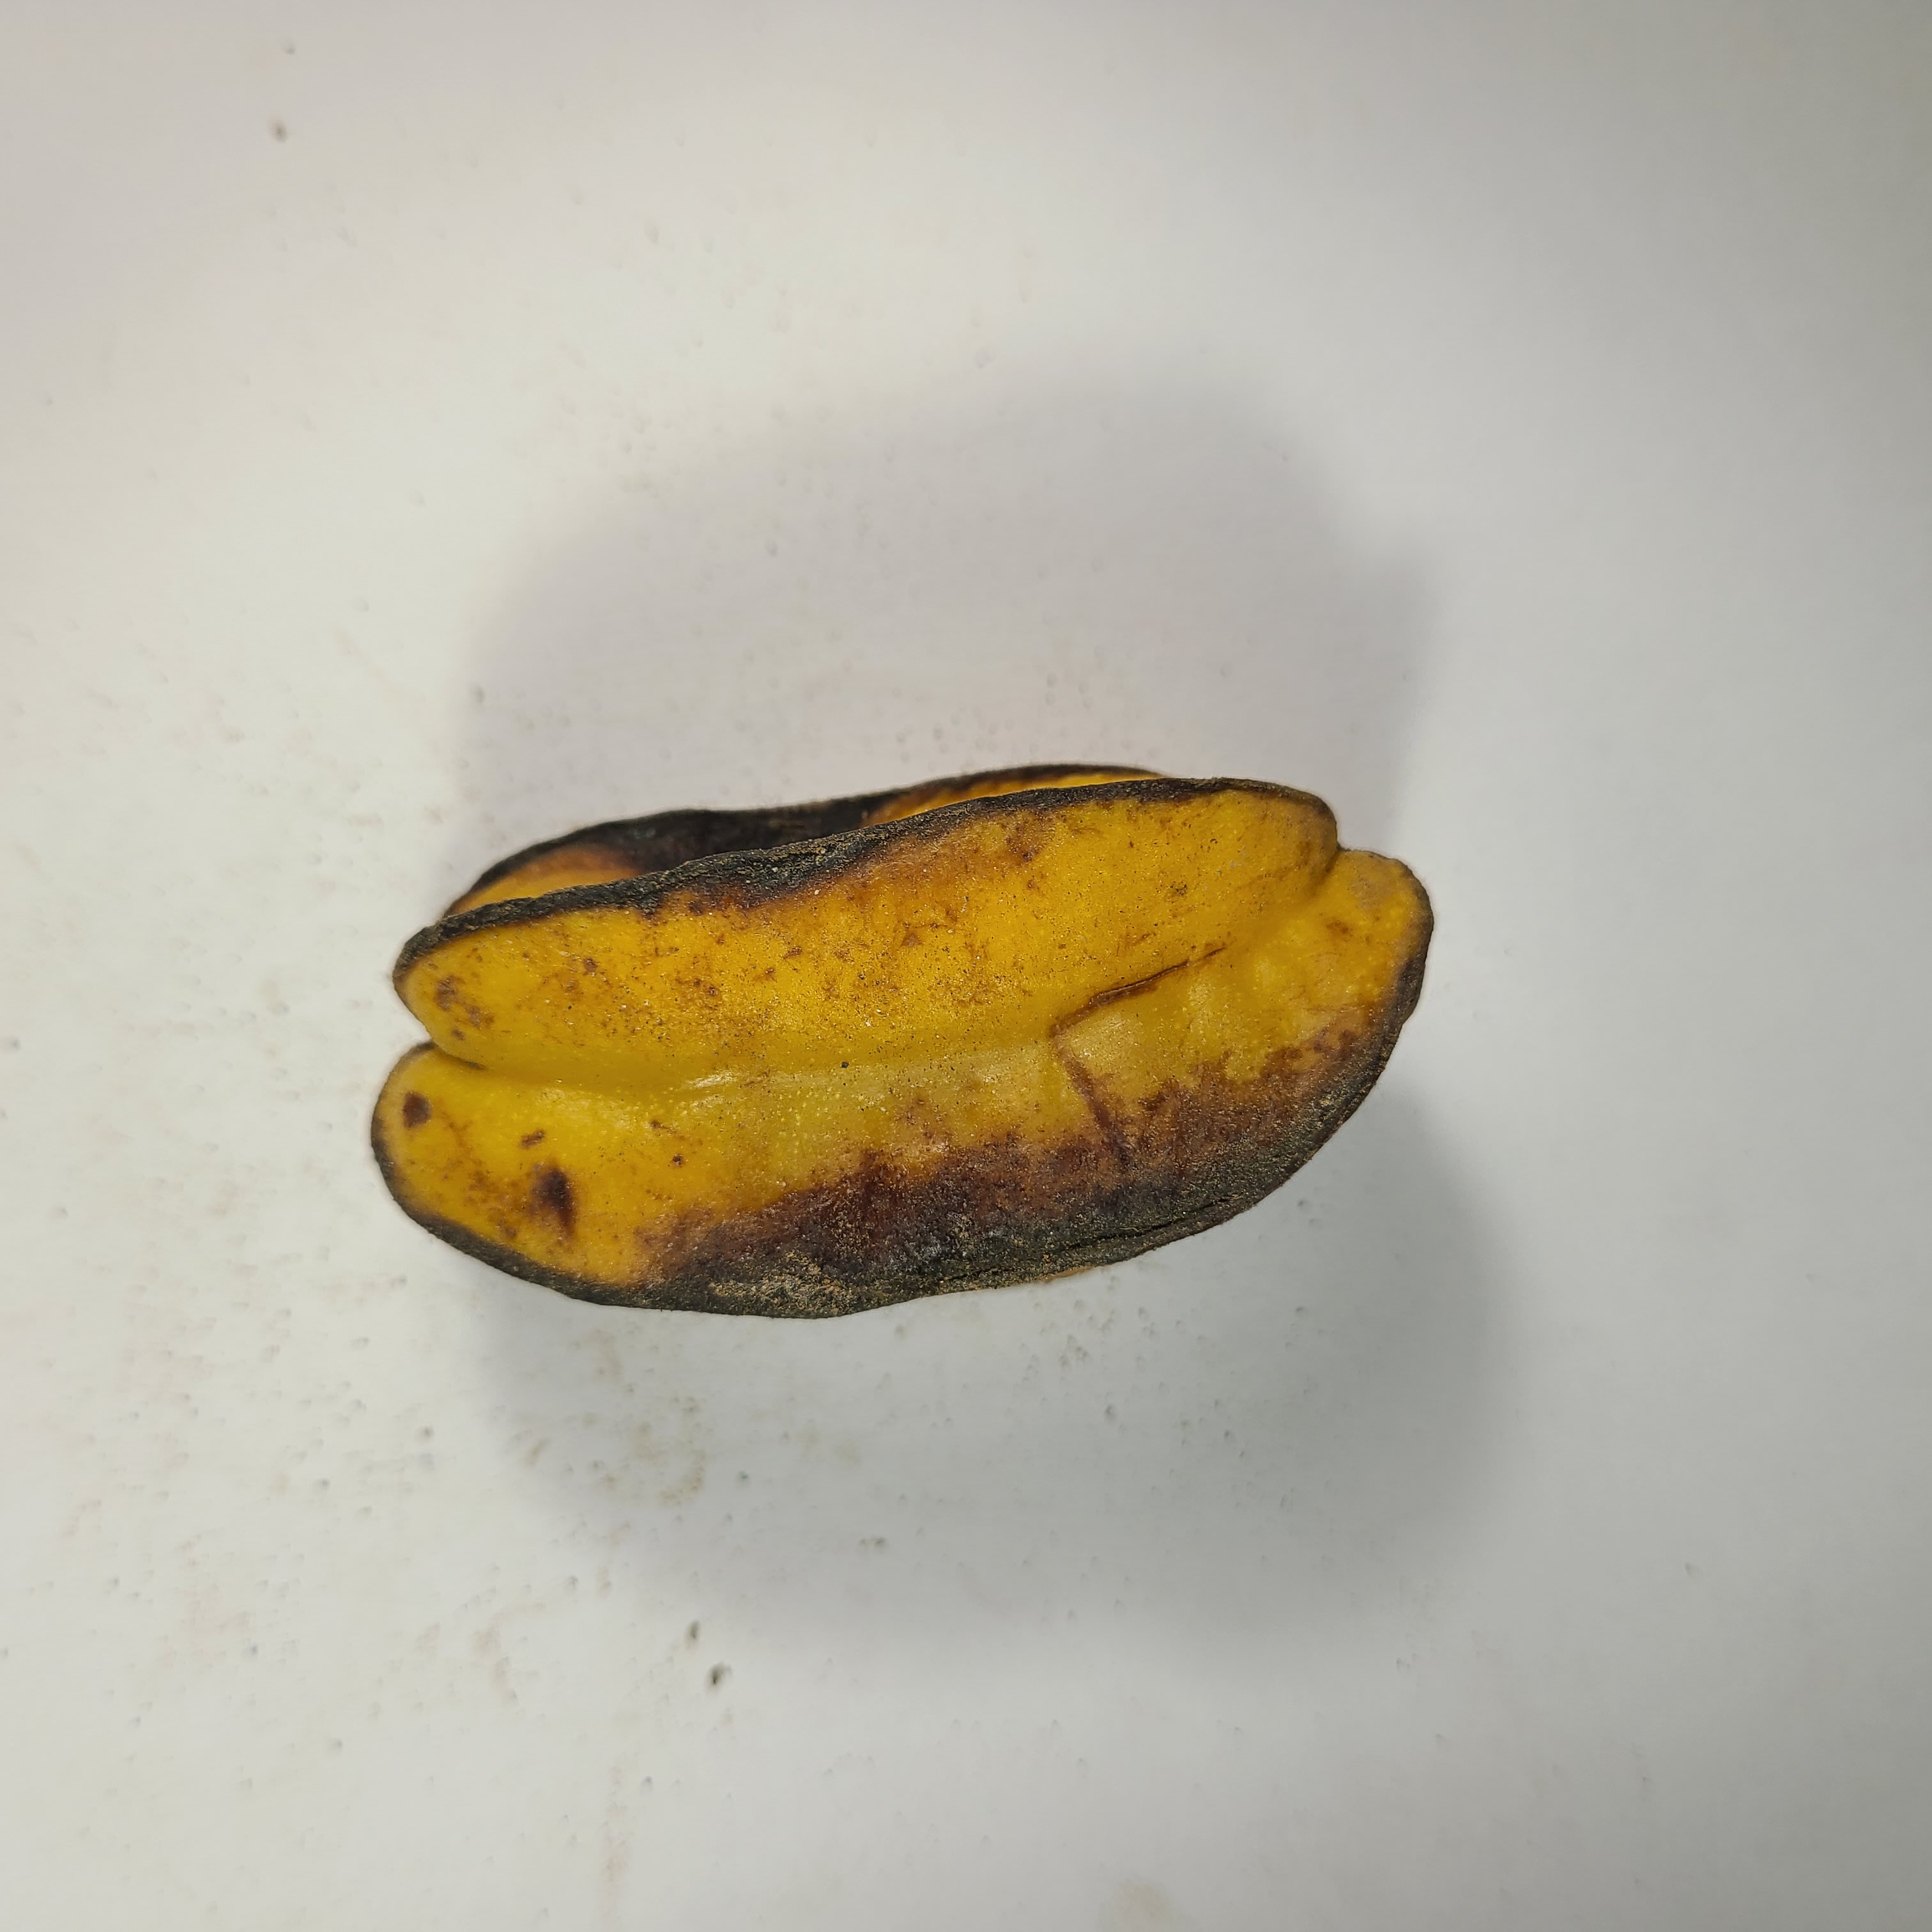
Label: Unhealthy Fruits